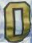
Number: 0